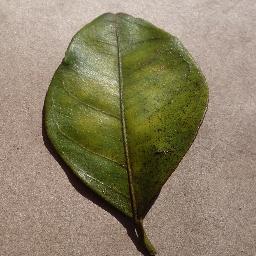
Label: Orange___Haunglongbing_(Citrus_greening)